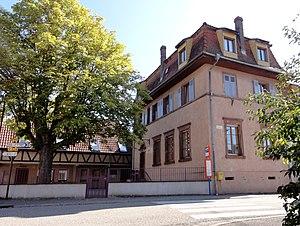
Saint-Maurice est une commune française, située dans le département du Bas-Rhin, en région Grand Est.